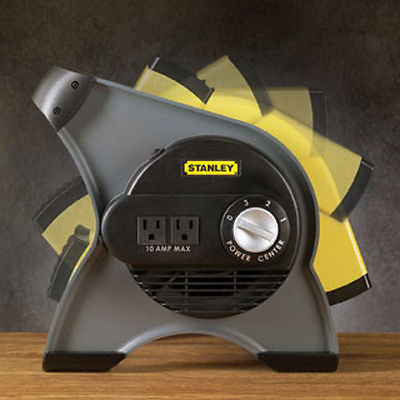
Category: fan